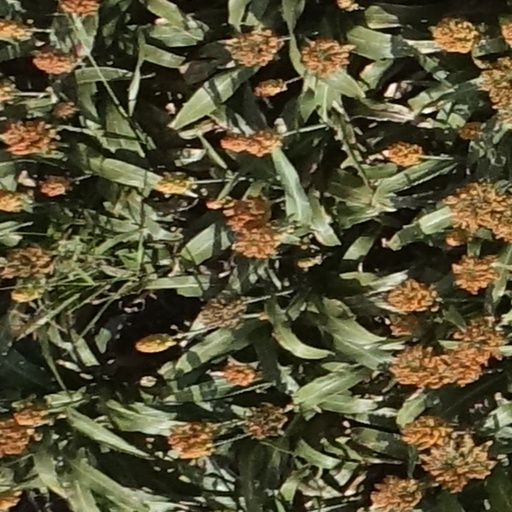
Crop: sorghum